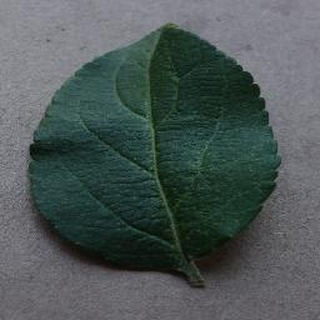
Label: healthy_apple